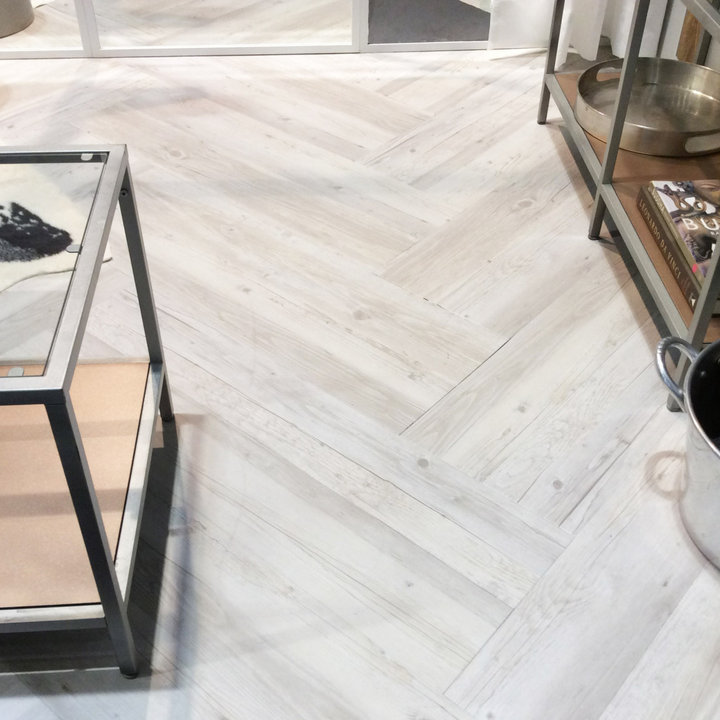
Style: Scandinavian